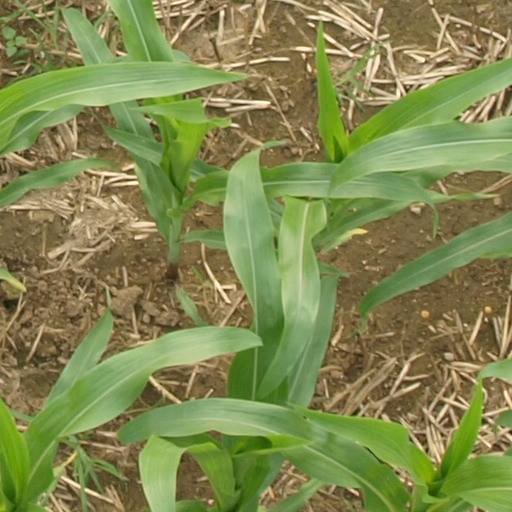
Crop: maize; corn